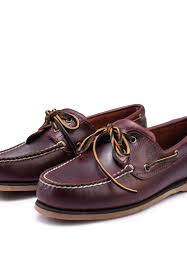
Label: Boat